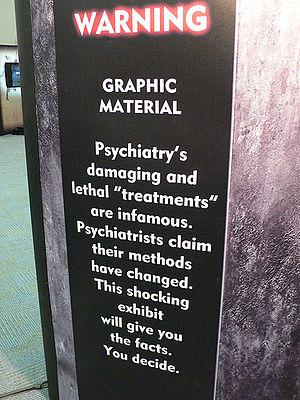
Depuis la fondation de l’Église de Scientologie en 1952, la doctrine scientologue n'a de cesse de s'opposer radicalement aux spécialités médicales que sont les psychiatrie et la psychologie. Pour elle, la psychiatrie est une profession barbare et corrompue. La Scientologie encourage par contre, les médecines alternatives fondées sur la pratique énergétique. D'après elle, la psychiatrie ne soigne pas les gens. Cette doctrine d'opposition systématique à la psychiatrie et à la psychologie a été vivement contestée, critiquée et condamnée par la communauté médicale et scientifique.